Dren McDonald

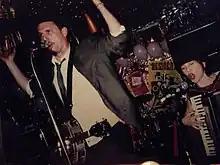
Dren McDonald and Nina Rolle of Giant Ant Farm performing at the "Eyesore: A Stab at The Residents" record release party at The Stork Club, Oakland, CA in 1996.

McDonald's next releases came with the band Grndntl Brnds (pronounced Grand National Brands) with "Communicating for Influence" (2000) and "The Great Dumbening" (2002). The band debuted in 1998 and often changed the second half of their name for shows. Besides McDonald, Grndntl Brnds included members of Fibulator, Little My, and Molecules. "The Great Dumbening" would also be the last title released by Vaccination Records.